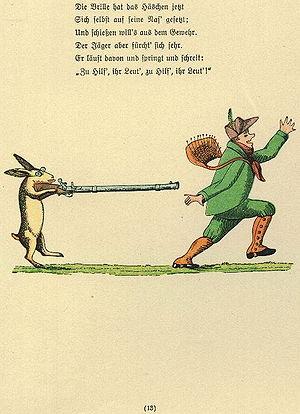
Der Struwwelpeter traduit par Crasse-Tignasse ou par Amusantes histoires et plaisantes images pour enfants de 3 à 6 ans du Dʳ Heinrich Hoffmann, est un livre de comptines allemand dont l’auteur Heinrich Hoffmann est un médecin, poète et auteur de livres pour enfants. Ce livre traite avec humour de ce qu’il ne faut pas faire, allant de mal se tenir à table à se moquer des étrangers, en passant par faire du mal aux bêtes. Il s’agit d’un vrai recueil de leçons de morale édulcoré pour enfants. Ce livre a été traduit dans plusieurs langues. Hoffmann parle aussi de sujets délicats dans son livre : l'une des comptines tourne autour du thème de l’anorexie. On peut trouver ce livre chez de nombreux pédopsychiatres allemands.
Sous ses aspects culturels, on peut seulement supposer que c'est au lapin domestique, mondialement répandu, qu'il est fait allusion la plupart du temps, mais rien souvent ne permet de l'affirmer. Ainsi le lapin, sans référence à aucune espèce précise, est très présent dans la culture populaire et enfantine, mais aussi dans la mythologie. Il est fortement associé à la fête de Pâques, en particulier dans les cultures d'origine germanique. Le lapin est adopté comme symbole dans des cultures et des professions très diverses, un peu partout dans le monde et le marketing s'en est également emparé, créant des mascottes célèbres. En motif, en peluche, en chanson ou en personnage de fiction, les lapins font partie des classiques de l'univers enfantin.